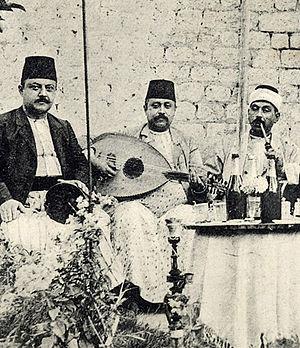
Alep est une ville de Syrie, chef-lieu du gouvernorat d'Alep, le gouvernorat de Syrie le plus peuplé, situé dans le Nord-Ouest du pays. Pendant des siècles, Alep a été la ville la plus grande de la région syrienne et la troisième plus grande ville de l'Empire ottoman. Avec une population de 2 132 100 habitants en 2004, Alep était la ville la plus peuplée du pays et du Levant avant l'arrivée de la guerre civile.
La musique syrienne a une très longue histoire derrière elle. Véritable carrefour culturel, nichée au cœur du monde arabe, elle abrite néanmoins certainement les plus anciens chants chrétiens mais aussi une présence discrète de communautés juive ou kurde aux traditions musicales anciennes, notamment influencées par la musique araméenne. Quant à la musique arabe, elle y a développé l'un de ses styles les plus fins en relation avec celui de l’Égypte et en concurrence avec celui de l’Irak notamment pour le chant et le luth ; c'est tout naturellement à la mosquée qu'échoit ici la formation des chanteurs classiques.
La musique arabe désigne un ensemble de musiques issues du monde arabe c'est-à-dire une zone géographique allant du Moyen-Orient à l'Atlantique.